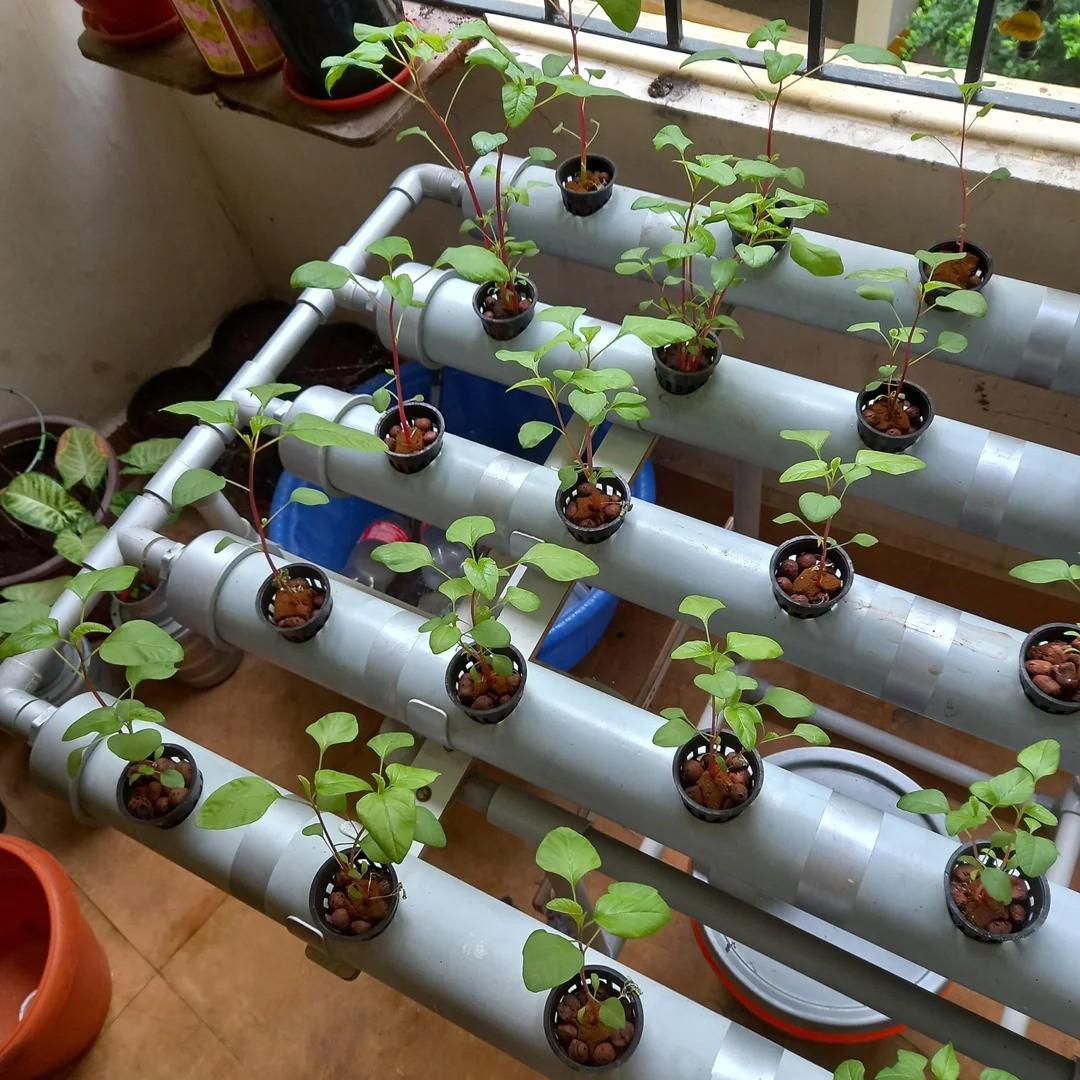
Huu ni mfumo wa kilimo cha kisasa unaojulikana kama kilimo cha [cs]hydrophonic[cs].Kilimo hiki hufanyika bila kutumia mchanga ambapo mimea hupandwa kwenye mabomba yenye virutubisho vinavyotiririshwa kwa maji.Njia hii hufaa sana kwenye maeneo yenye nafasi ndogo kama mijini.